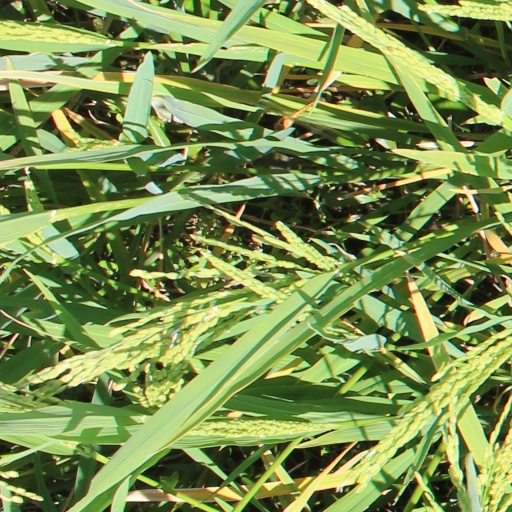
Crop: rice